Nybergsund

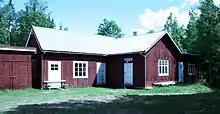
A small building with "Bakeri" written on a sign over the door

In 1997, a small dairy opened up in Nybergsund called TINE Meieriet Trysil. The dairy, which specializes in pultost and skjørost, has 13 employees and processes of milk into cheese yearly.